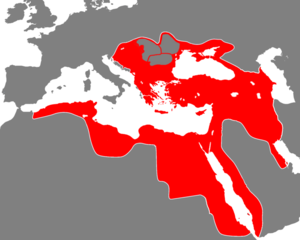
Islams historie / Osmannerne
Osmannernes rige ved sin største udstrækning i Mellemøsten (1683).
Islams historie omhandler den politiske, økonomiske, sociale, kulturelle og teologiske udvikling i den muslimske verden. De fleste historikere mener, at islam opstod i Mekka og Medina i begyndelsen af det 7. århundrede. Ifølge islam begyndte religionen dog ikke med Muhammed, men var den oprindelige tro hos andre personer, som opfattes som islams profeter, som Jesus, David, Moses, Abraham, Noa og Adam.